Tryphena Sparks

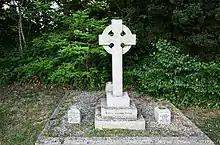
Tryphena Gale's grave in Topsham Cemetery

During her time as headteacher of Plymouth Day School, in 1873 she met Charles Frederick Gale, a publican from Topsham, Devon. They were married on 15 December 1877 at Plymouth. She had four children: Eleanor, Charles, George and Herbert, and was known in Topsham for the charitable work she did for the local fishermen. She died just before her fortieth birthday in 1890 and is buried in Topsham, Devon.